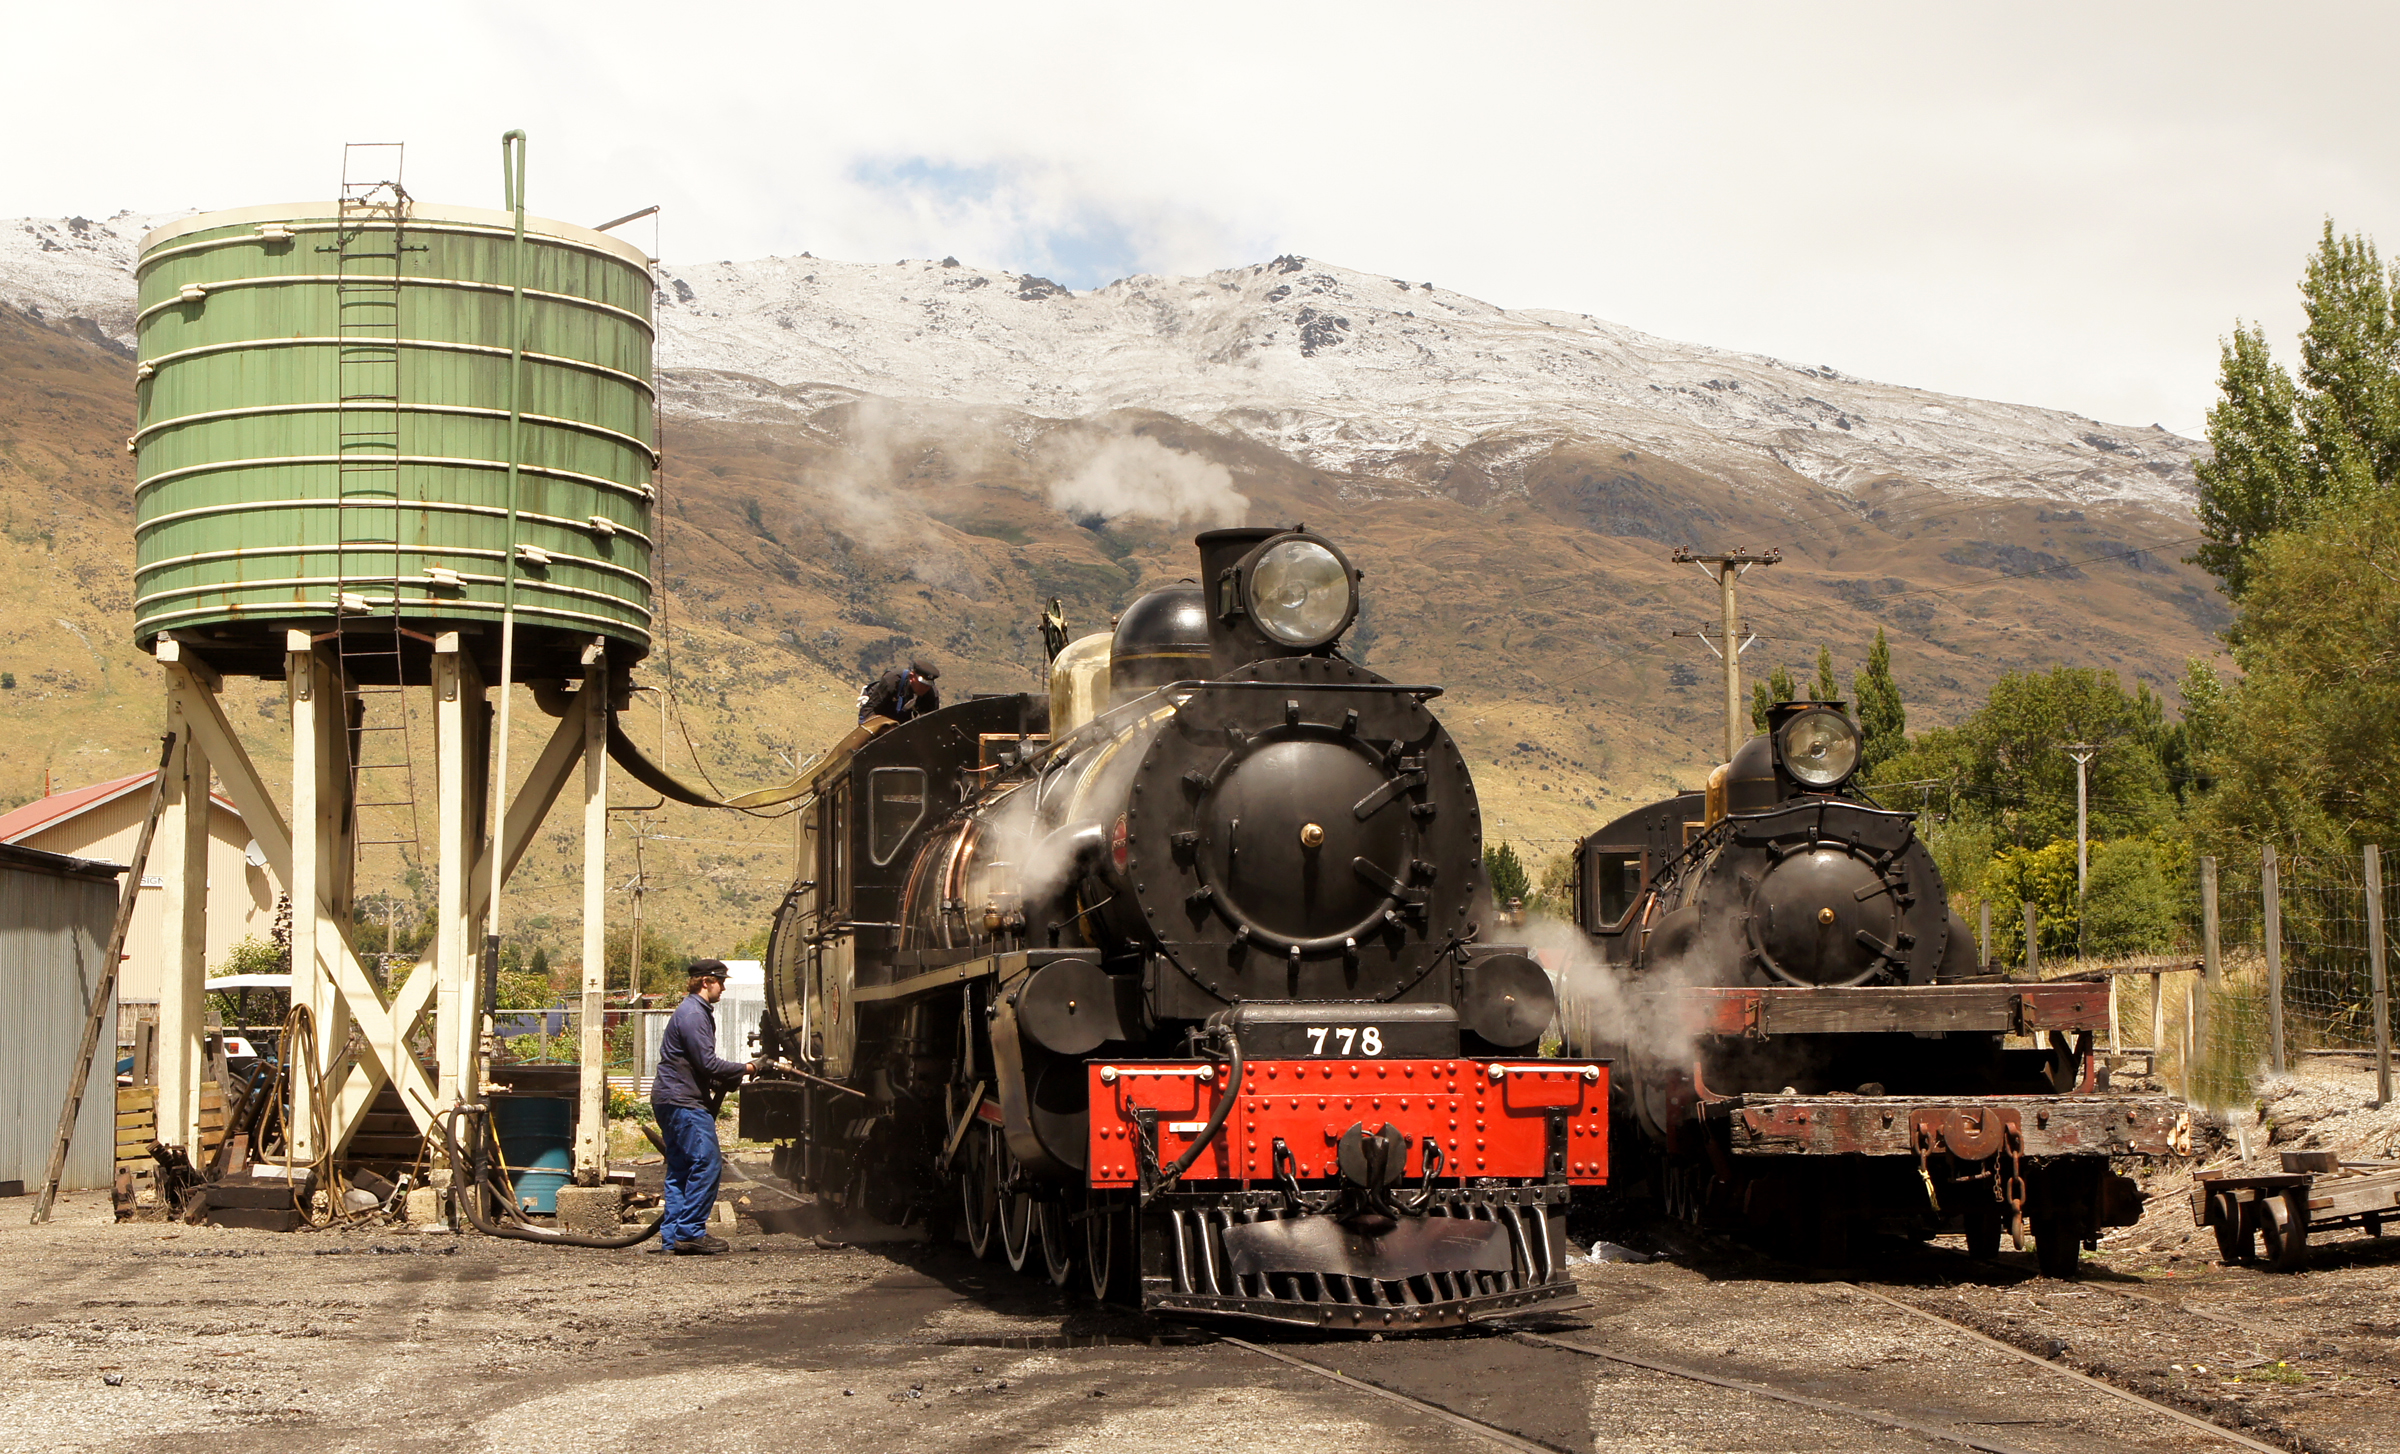
train, transport, vehicle, locomotive, steam engine, railwayyards, rail transport, land vehicle, rolling stock, automotive engine part, railroad car